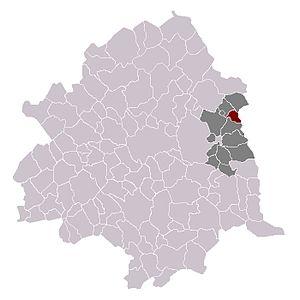
Toufflers dans son canton et son arrondissement.
Toufflers est une commune française, située dans le département du Nord en région Hauts-de-France. Elle fait partie de la Métropole européenne de Lille.